Münster–Rheine railway

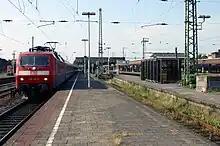
IC 2333 leaving Münster Hbf to run to Norddeich Mole via Emden Hbf

Two Regional-Express service operate on the line: the RE 15 (the "Emsland-Express") and the RE 7 (Rhein-Münsterland-Express), both hourly. The RB 65 Regionalbahn service (the "Ems-Bahn") runs at 30-minute intervals on the line. Every two hours InterCity services between Norddeich Mole and Luxembourg run on the line.